Chester Basin, Nova Scotia

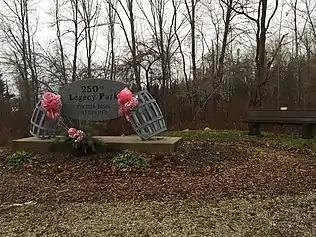
Legacy Park, Chester Basin

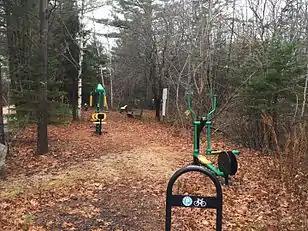
Green Gym located in Chester Basin.

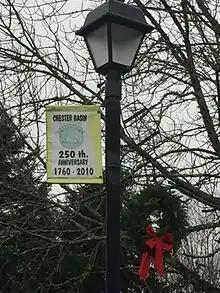
Banner celebrating the 250th anniversary of Chester Basin

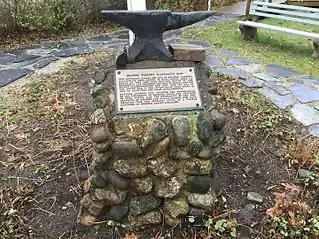

In 2010 Chester Basin celebrated its 250th anniversary as it was settled in 1760. Legacy Park mentioned above was opened in 2014 to commemorate this anniversary to remember and represent the heritage of the area.